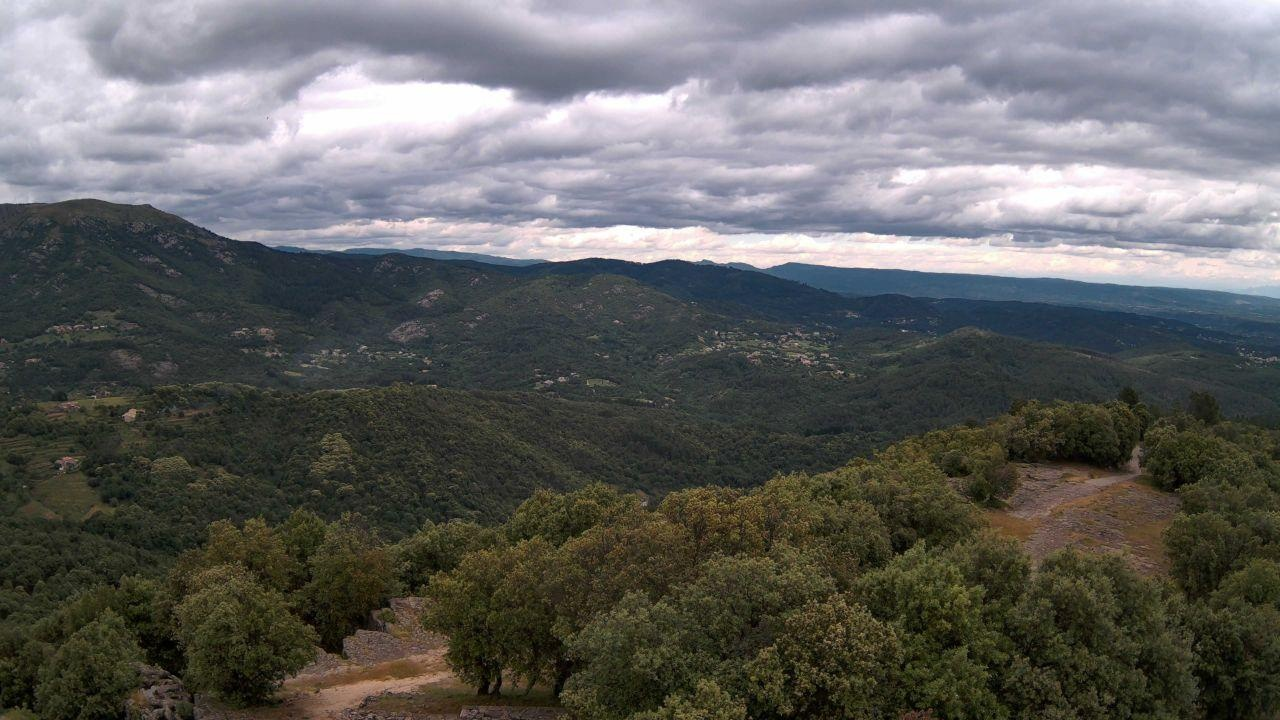
Fire: no
Smoke: no